Kromboomssloot

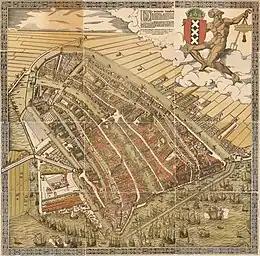
The Kromboomssloot at the bottom left on the map by Cornelis Anthonisz. (1544)

The Kromboomssloot, or Krom Boomssloot, is a canal in the Lastage (Nieuwmarktbuurt) neighborhood in the center of Amsterdam.